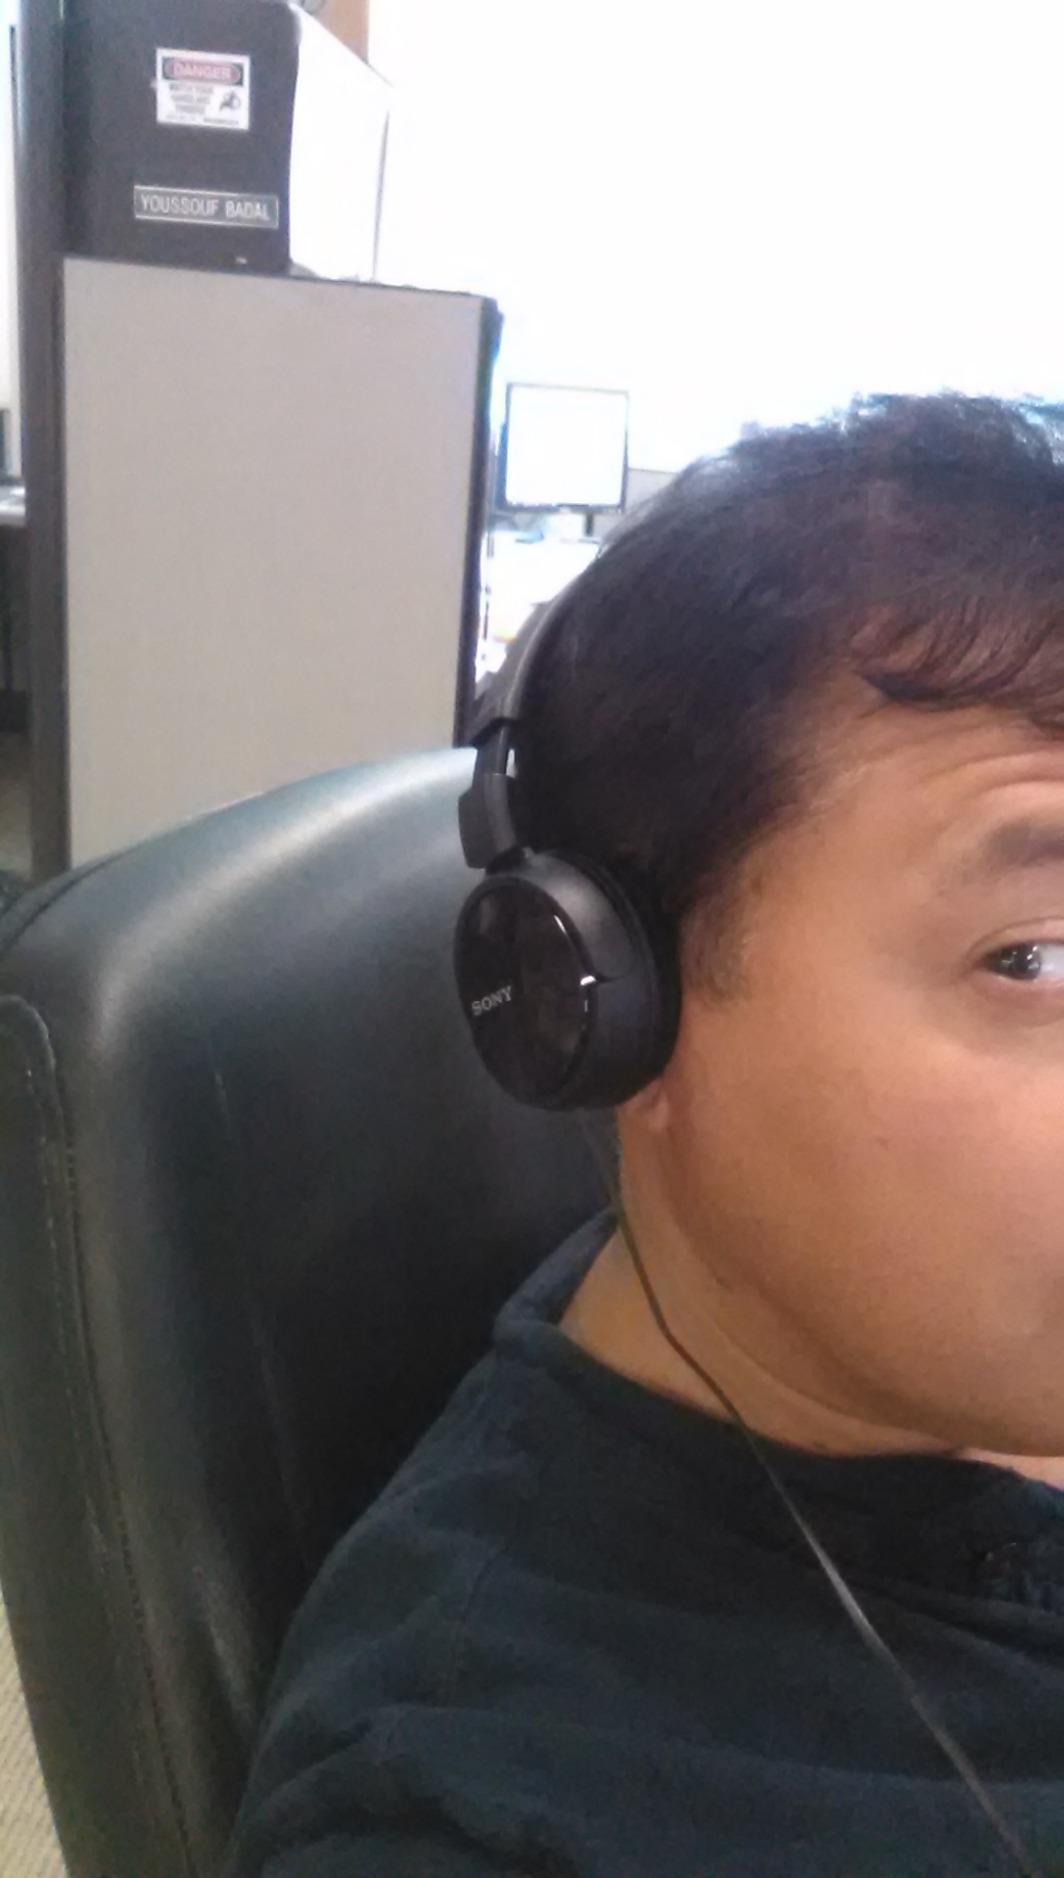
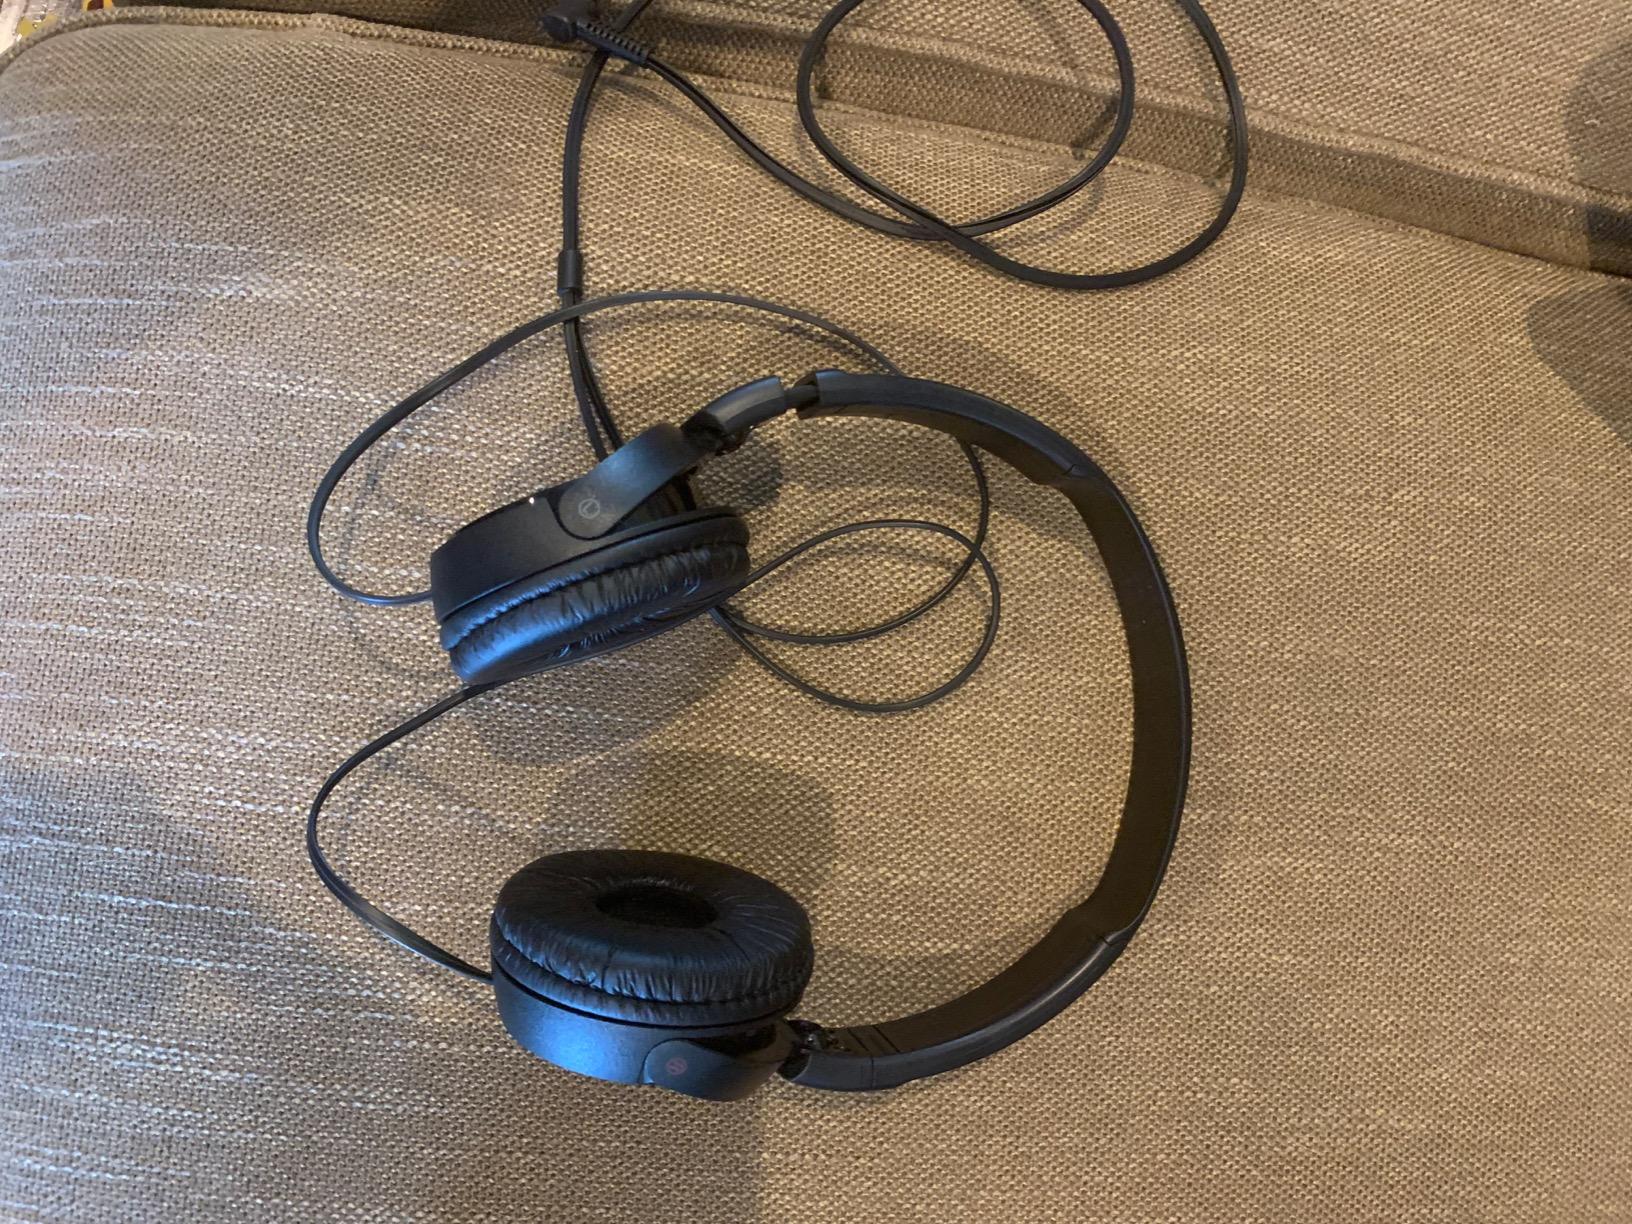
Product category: headphones
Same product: yes